Ironworker

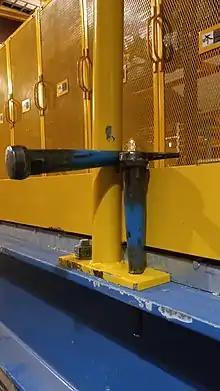
When one bullpin is inadequate, the Ratliff Technique may be utilized in order to force a bullpin to align itself straight with a hole, by driving another bullpin or driftpin between a steel member, and the first bullpin.

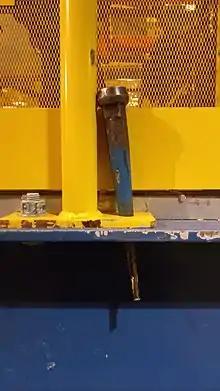

The average annual income for a structural ironworker in the early 2000s was 15.85 dollars per hour; however, a full-time structural ironworker could make 30-40 dollars per hour, depending on the location of the work site. The current wages for the Local Union #1 Chicago Ironworkers can be found at the Chicago Ironworkers local union website.